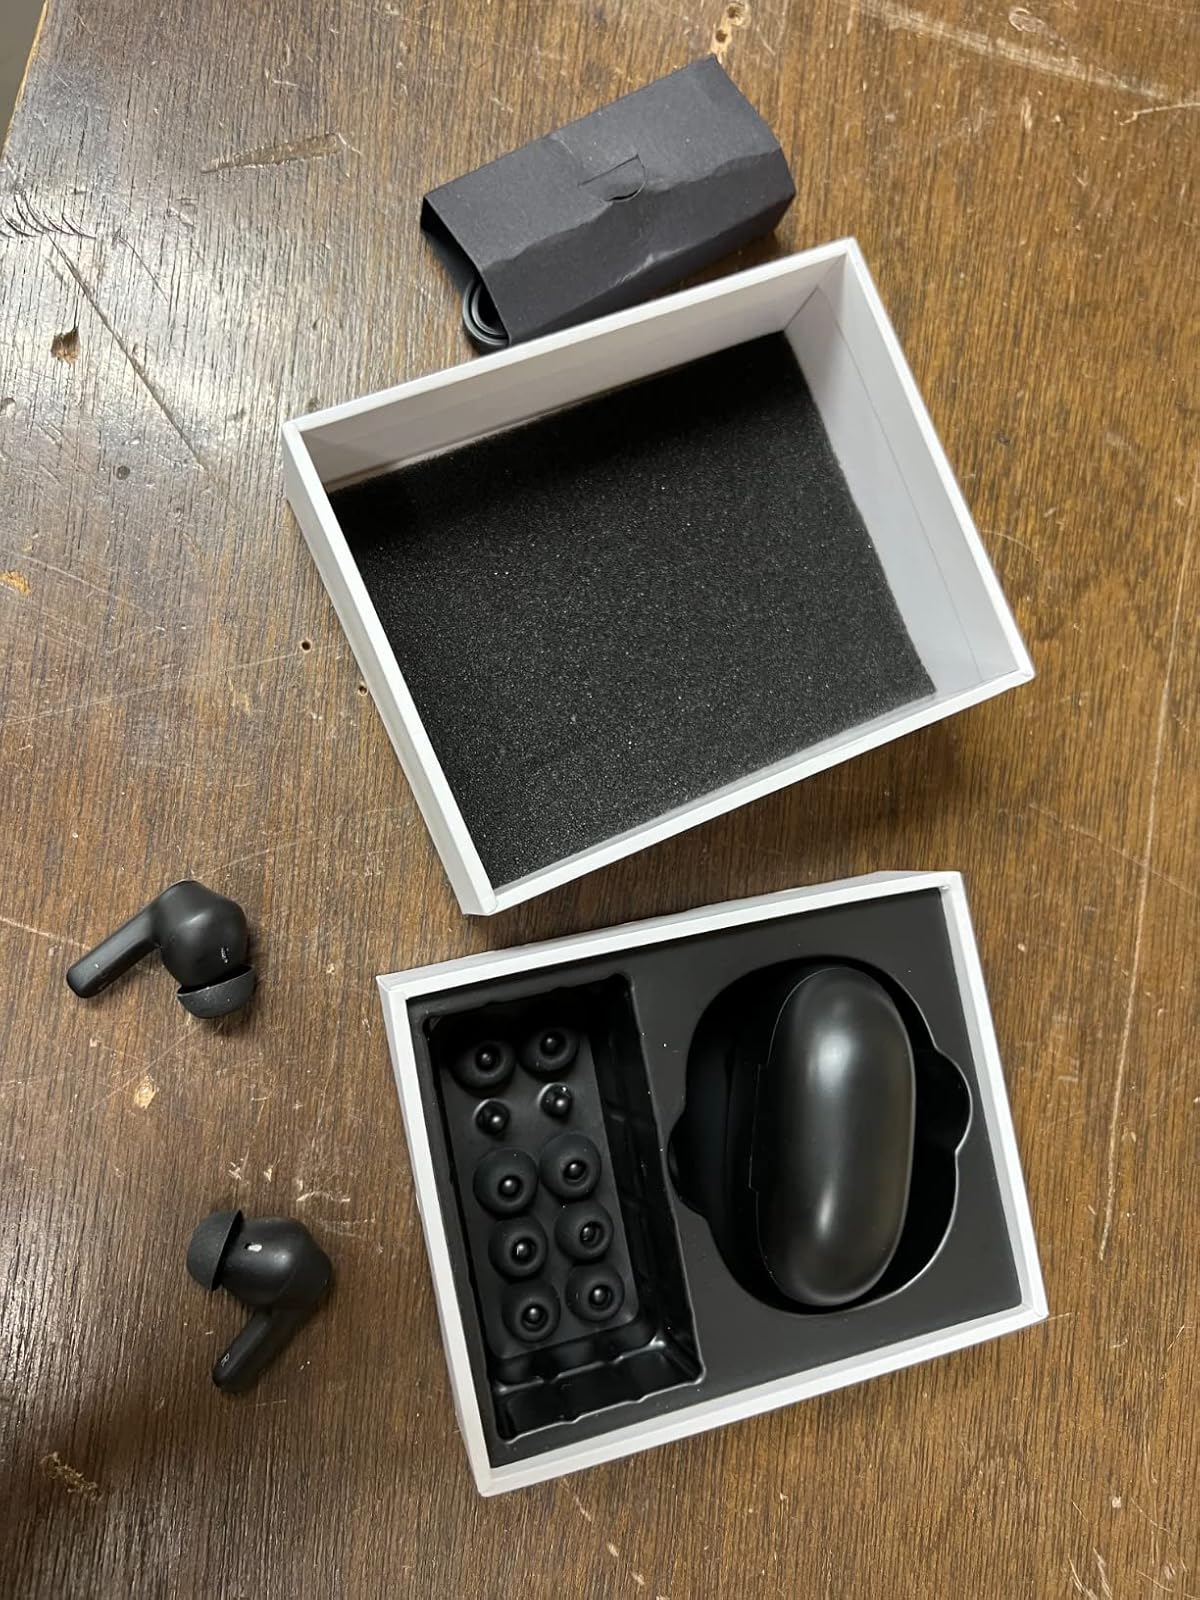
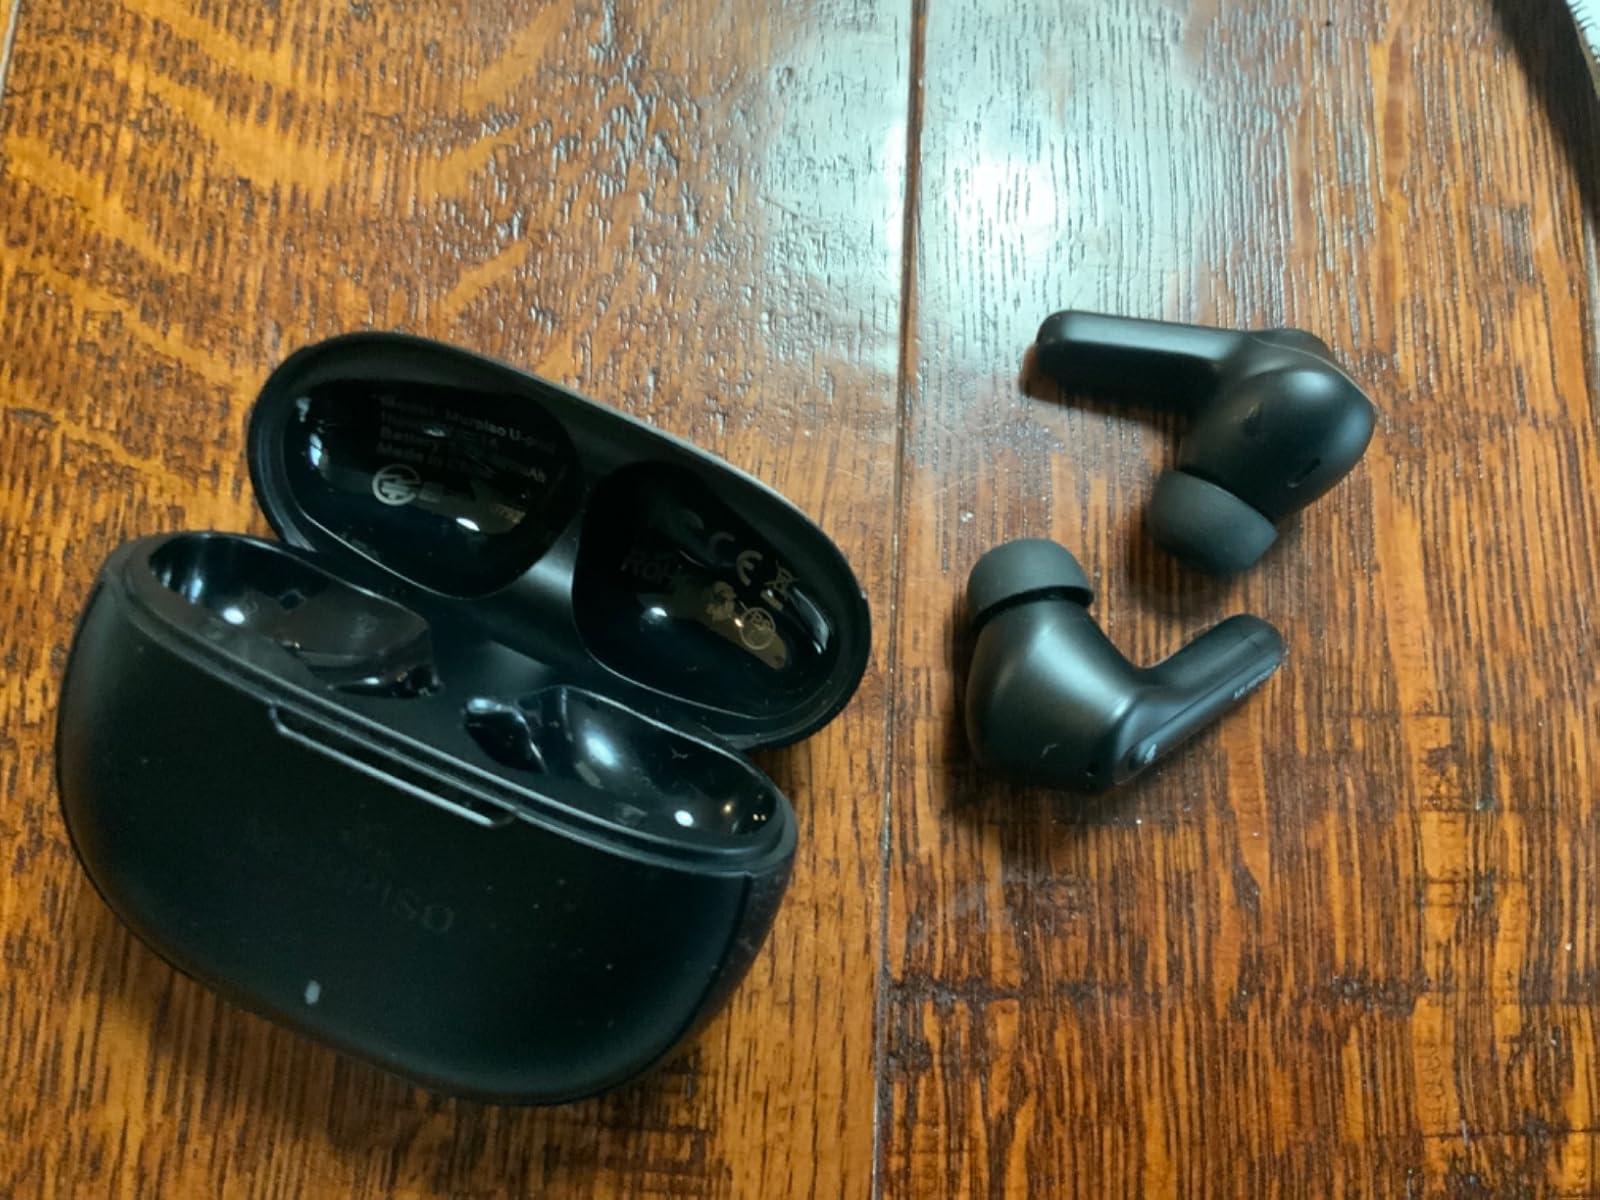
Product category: earbuds
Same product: yes